Antillatoxin

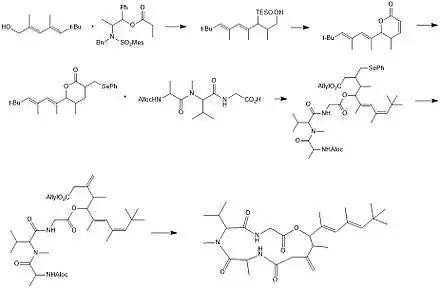
Chemical Synthesis of Antillatoxin

Antillatoxin is a sodium channel gating modifier with special efficacy in cells expressing rNa1.2, rNa1.4 and rNa1.5 α subunits. It is suggested that ATX preferentially binds to the voltage-gated sodium channel in the inactivated state. The specific site of interaction of this neurotoxin is not yet known, however there is an allosteric interaction between ATX and brevetoxin (PbTx) at site 5 of the α subunit, which indicates that the neurotoxin site for ATX is topologically close and/or conformationally coupled to neurotoxin site 5. Additionally, sites 1, 2, 3, 5 and 7 were ruled out as possible binding sites.